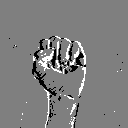
ASL letter: s